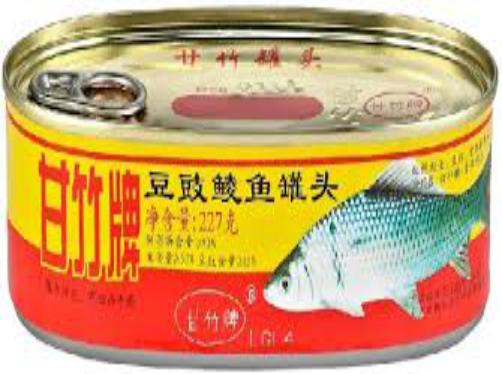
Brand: ganningpai
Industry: Food